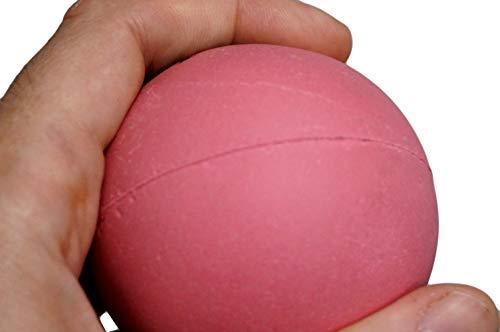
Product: JA-RU Red Ball Massage (Pack of 1) Bounce Pinkee Ball 2.3" Large Rubber Ball.
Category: Toys & Games | Novelty & Gag Toys
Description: Rubber Ball.
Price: $4.18
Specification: ProductDimensions:2.5x2.5x2.5inches|ItemWeight:3.2ounces|ShippingWeight:4ounces(Viewshippingratesandpolicies)|ASIN:B005FFLKZ4|Itemmodelnumber:JA3732|Manufacturerrecommendedage:3yearsandup